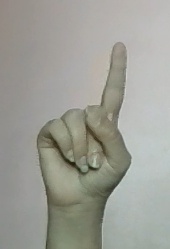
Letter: bb